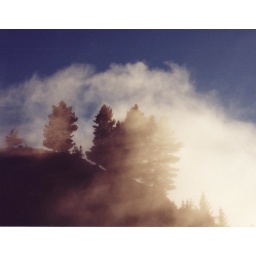
clouds in the trees